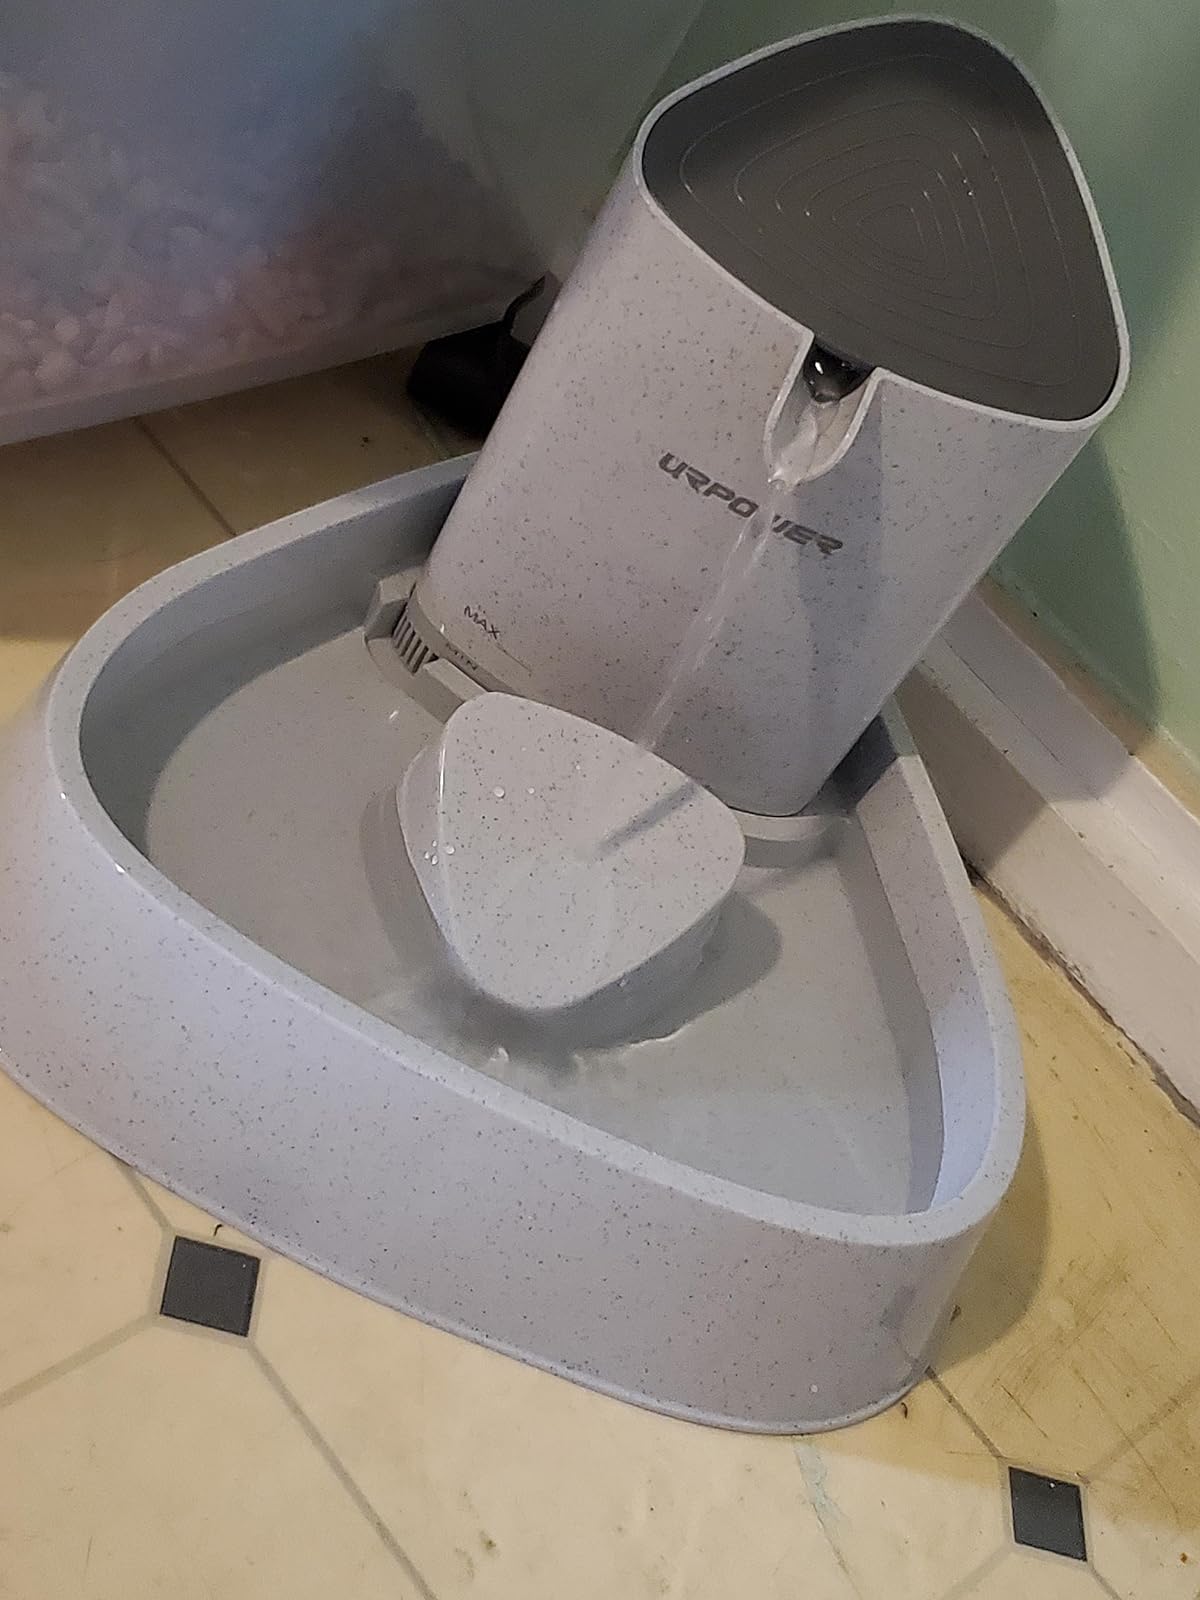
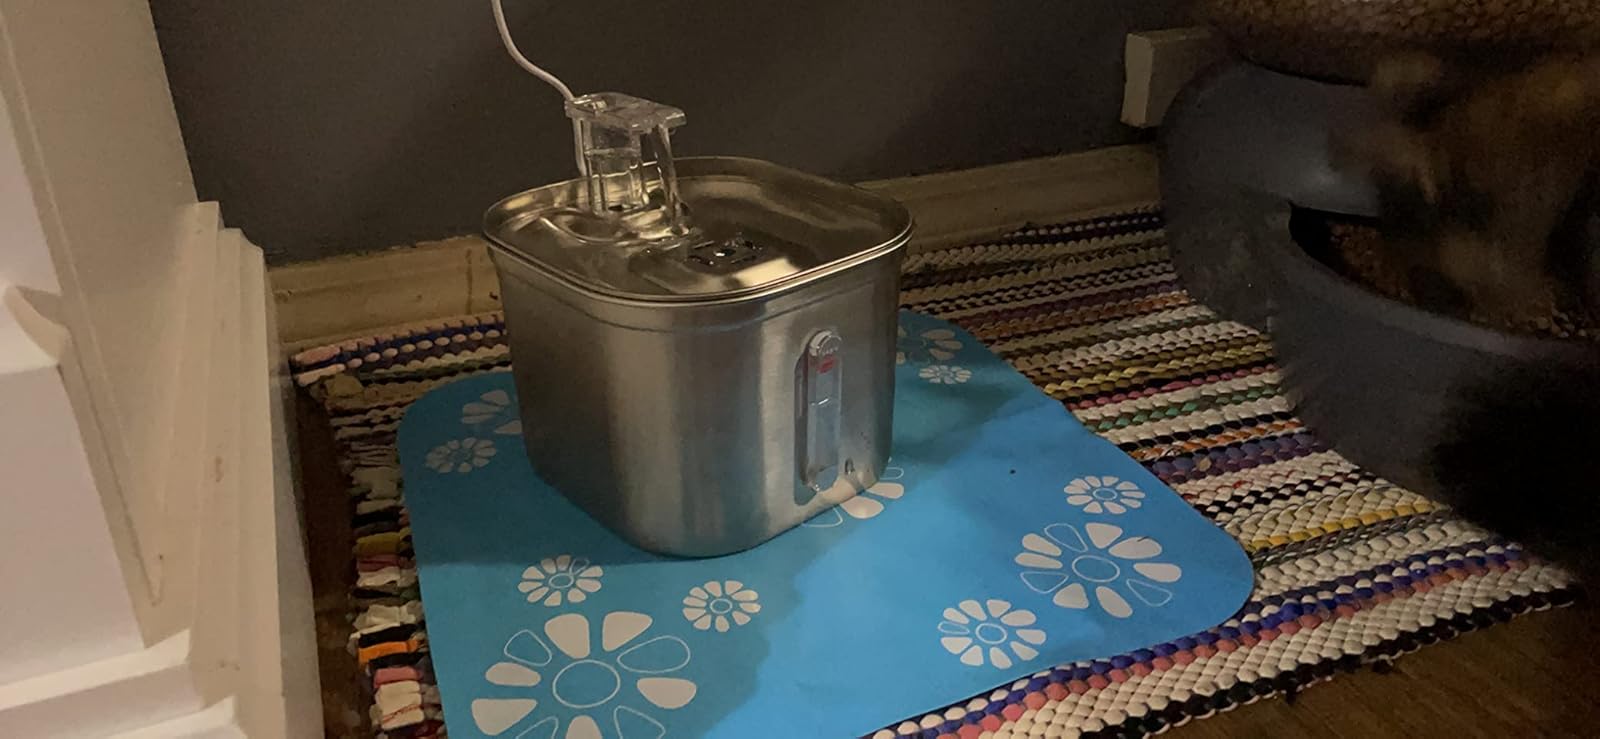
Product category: items_bowl
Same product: no